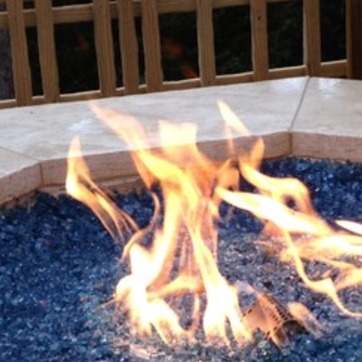
Material: other